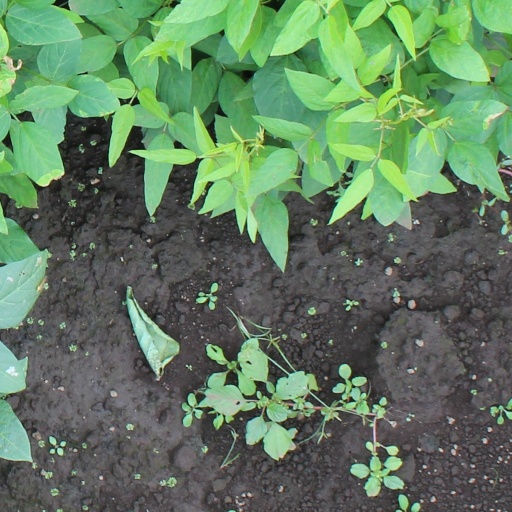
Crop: soybean